Walter Hass

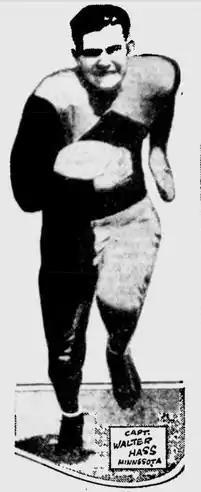
Hass as Minnesota captain in 1932

Walter L. Hass (October 7, 1911 – September 13, 1987) was an American football coach and athletic director. He served in both capacities at the University of Chicago. Hass was also the athletic director and head football coach at Carleton College, head coach at Hibbing Community College, and freshman team coach at his alma mater, the University of Minnesota.